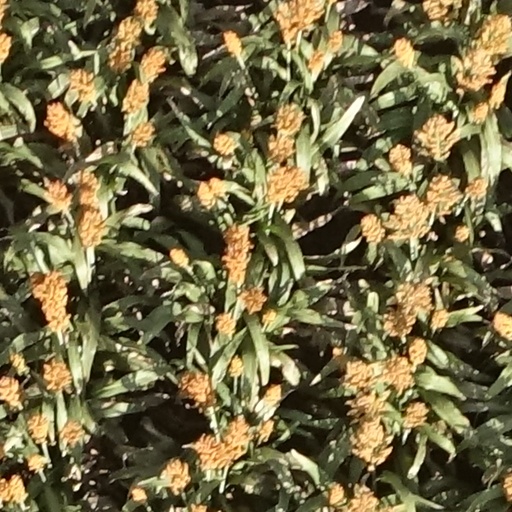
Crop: sorghum